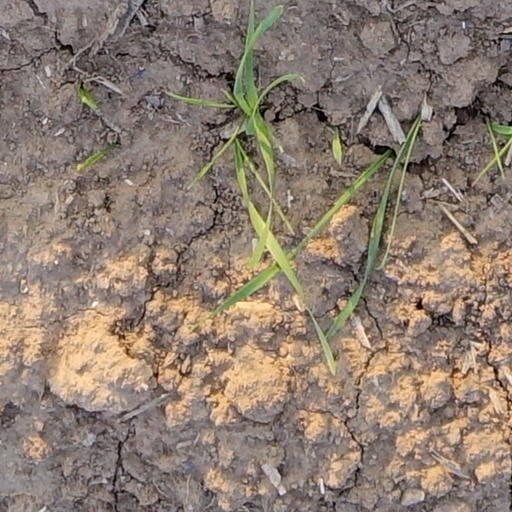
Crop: wheat